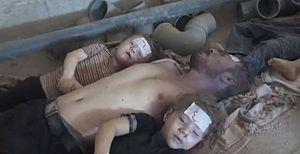
Le massacre de la Ghouta est un bombardement à l'arme chimique au gaz sarin qui s'est produit le 21 août 2013 pendant la guerre civile syrienne et a frappé plusieurs villes et quartiers à l'est et au sud de Damas en Syrie dans l'ancienne oasis de la Ghouta tenue par l'Armée syrienne libre. L'attaque a fait entre plusieurs centaines et près de 2 000 morts selon différentes estimations, la grande majorité des victimes étant des civils. Il s'agit de l'attaque chimique la plus meurtrière depuis le massacre de Halabja et la deuxième bataille d'al-Faw menés par l'armée irakienne en 1988.